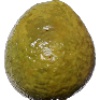
Label: guava